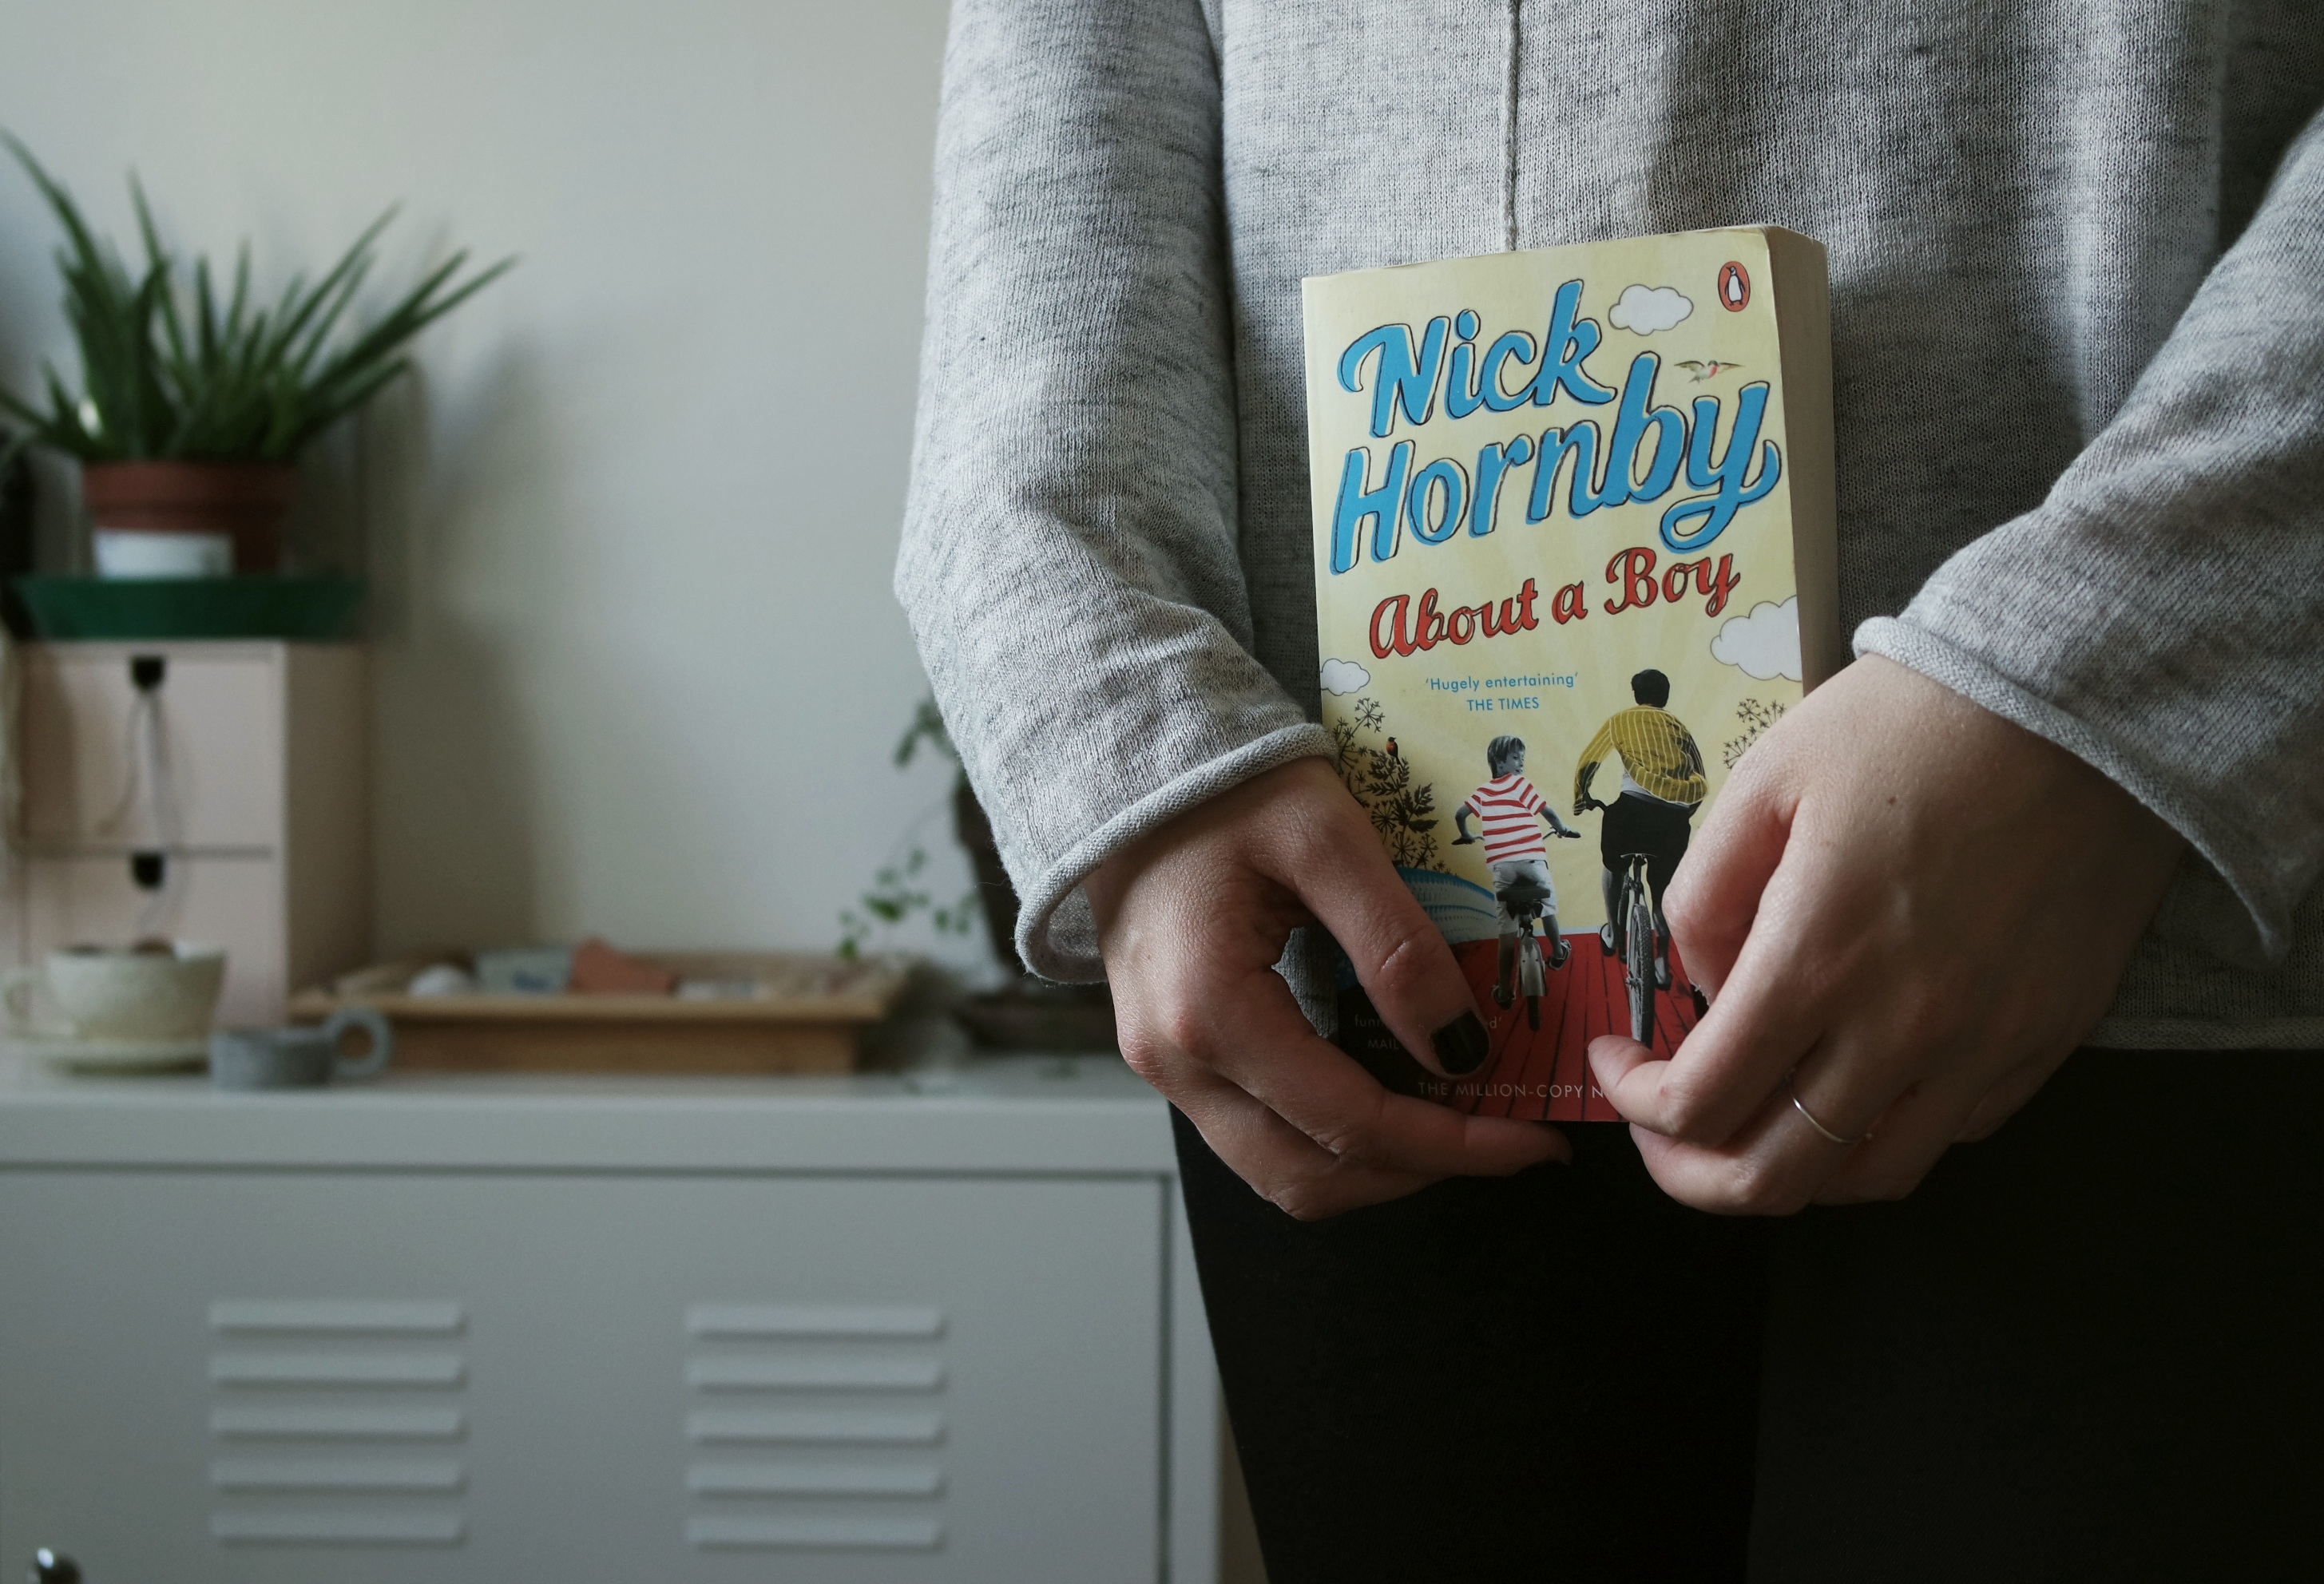
hand, book, plant, ring, holding, sense